Zhongyi Road station

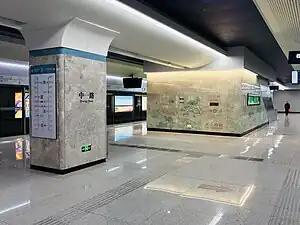

Zhongyi Road Station, is a station on Line 8 of the Wuhan Metro. It entered revenue service on December 26, 2017. It is located in Jiang'an District.